Balaam and the Ass

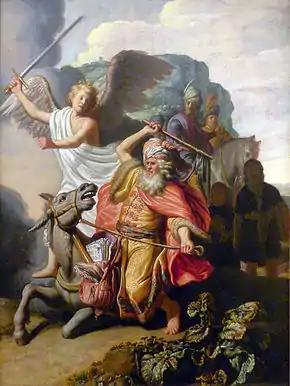
"Balaam and the Ass" (1626) by Rembrandt

Balaam and the Ass is a 1626 painting by the Dutch artist Rembrandt, dating from his time in Leiden and now in the Musée Cognacq-Jay in Paris.